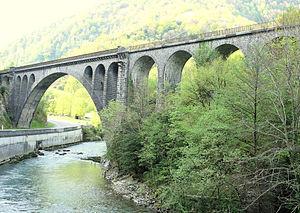
Ligne de chemin de fer Pau-Canfranc - Viaduc d'Escot
Escot est une commune française, située dans le département des Pyrénées-Atlantiques en région Nouvelle-Aquitaine.